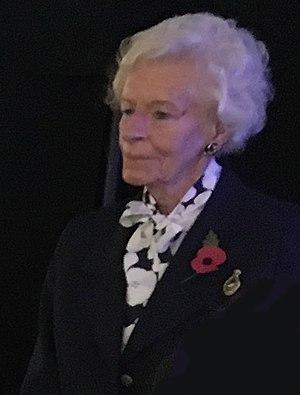
Mary Ellis, née Wilkins le 2 février 1917 à Leafield et morte le 24 juillet 2018 à Sandown, est une pilote d'avion britannique de la Seconde Guerre mondiale. Elle faisait partie des dernières pilotes ayant participé au conflit.